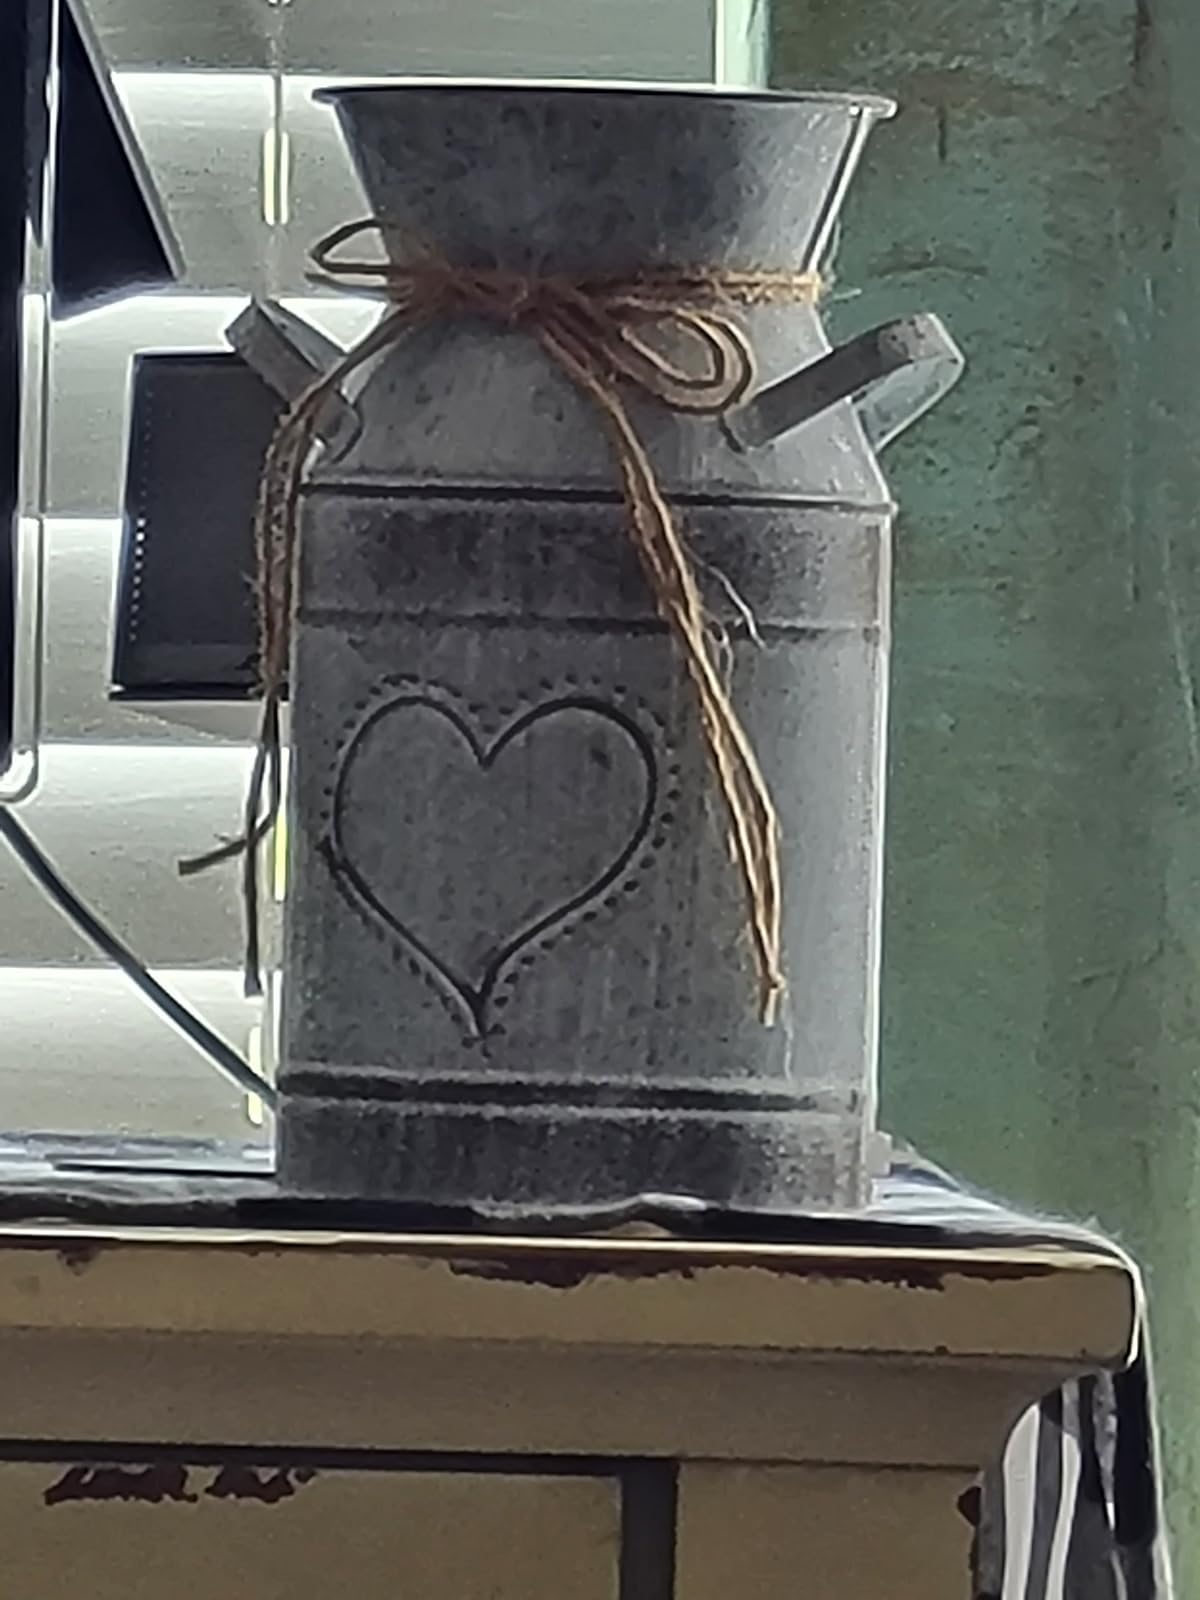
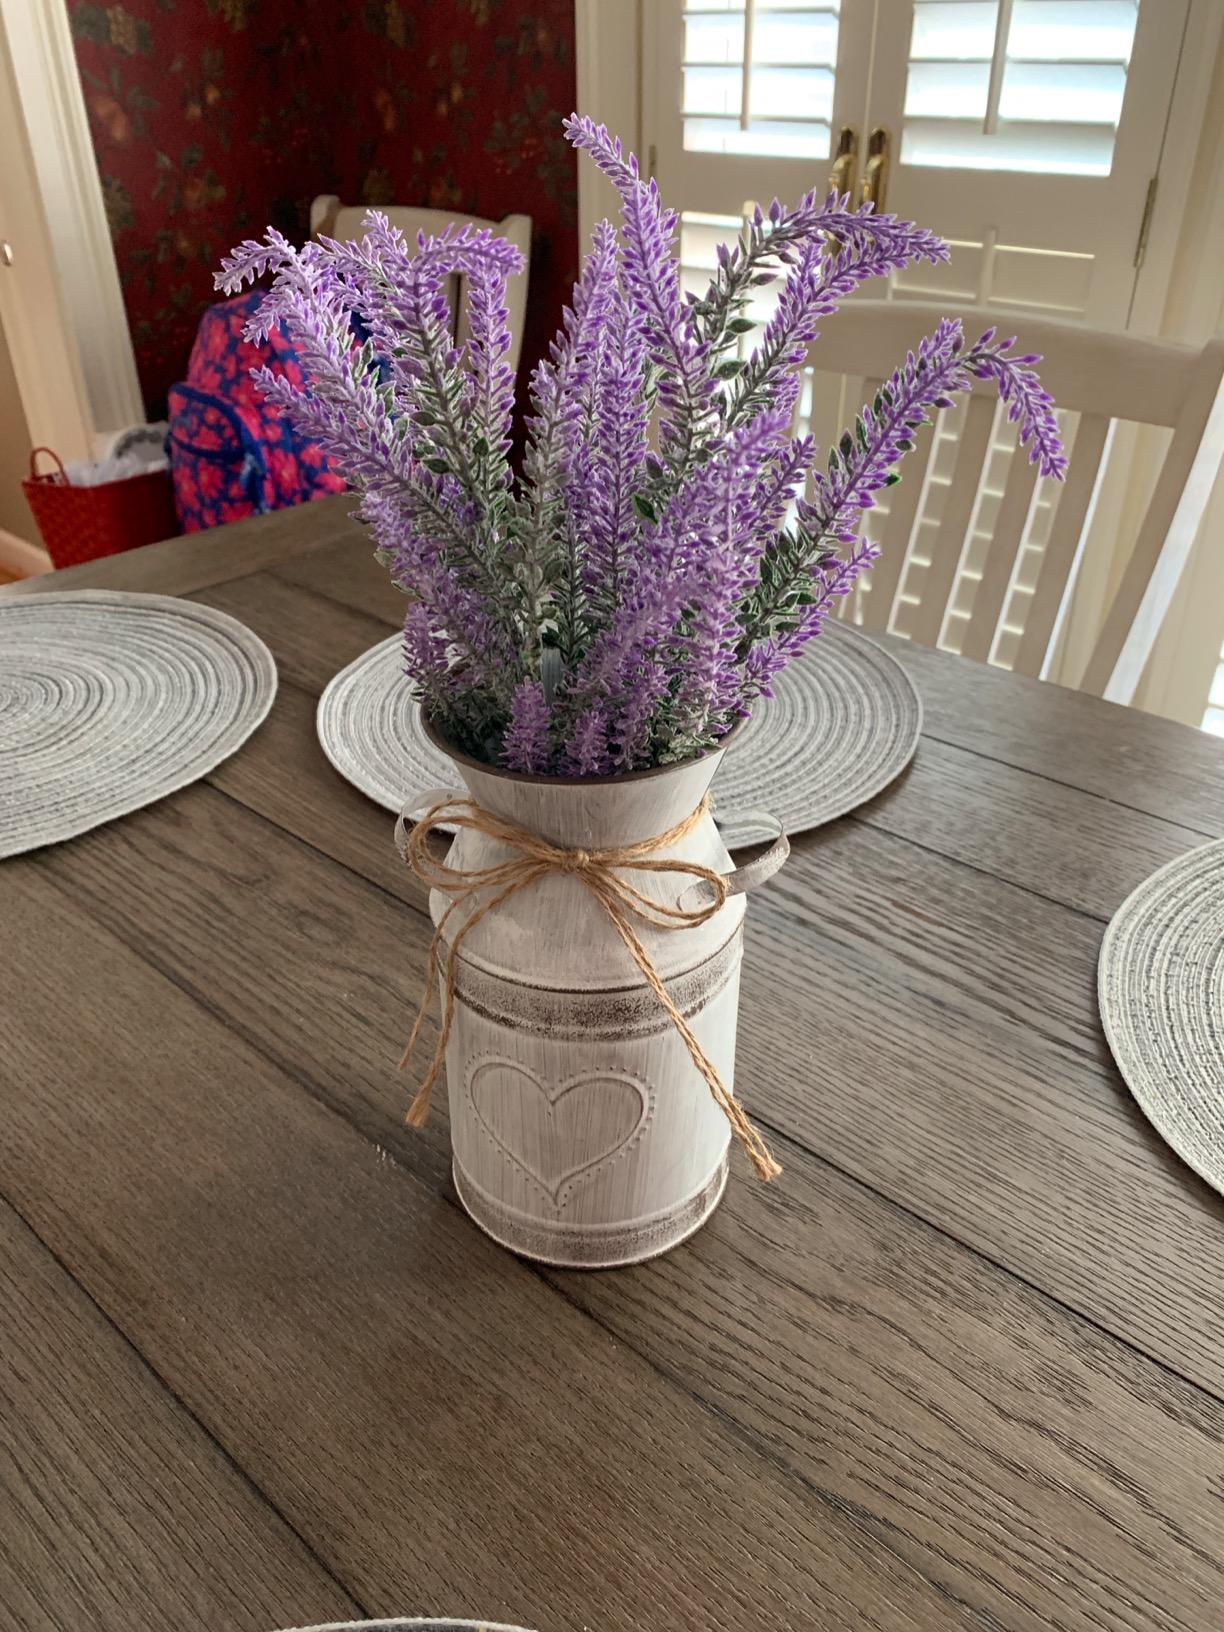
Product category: vase
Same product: yes